Small Favor

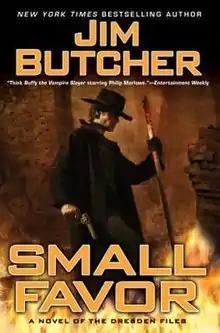

Small Favor is the tenth book in "The Dresden Files", Jim Butcher's continuing series about wizard detective Harry Blackstone Copperfield Dresden. The book stayed on the "New York Times" Best Seller list for 3 weeks following its release, attaining the number 2 spot during its first week. "Small Favor" is available as an eBook and an audio CD.